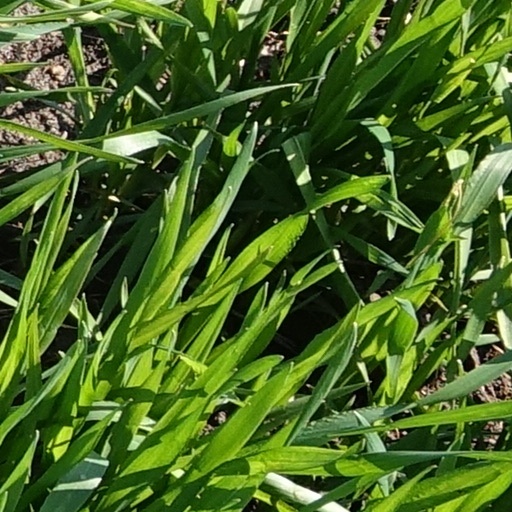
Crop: wheat